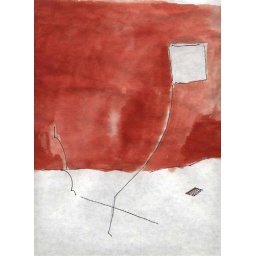
r kite in red sky